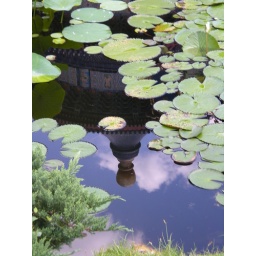
Reflection of the tower in the water of the pond in China.